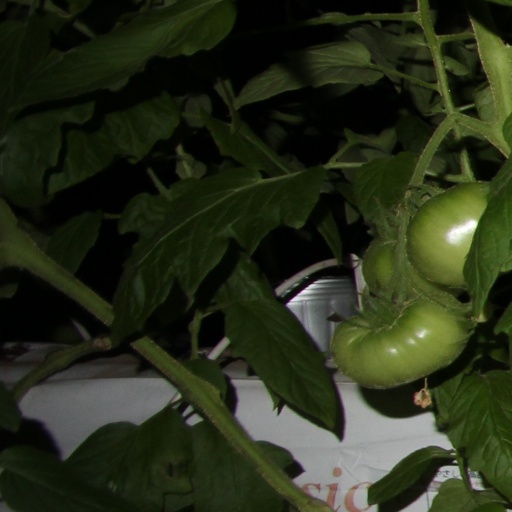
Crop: tomato